Peugeot 908 RC

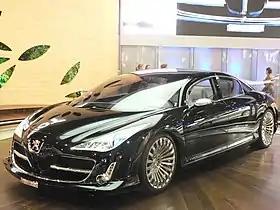

The Peugeot 908 RC was a concept car that was produced by the French car manufacturer Peugeot, and was first shown to the public at the 2006 Paris Motor Show. The first official pictures of the 908 RC were released in August 2006.